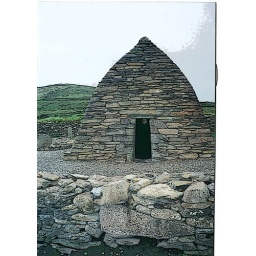
Beehive house near Dingle, County Kerry, Ireland. Shot during a hiking trip on the West coast of Ireland.